Garage sale

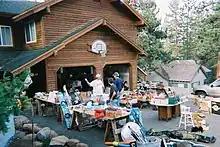
Garage sale in northern California

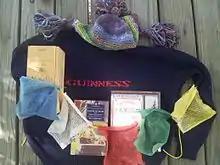
Diverse items bought at a moving sale held in Boise, Idaho

A garage sale (also known as a yard sale, tag sale, moving sale and by many other names) is an informal event for the sale of used goods by private individuals, in which sellers are not required to obtain business licenses or collect sales tax (though, in some jurisdictions, a permit may be required).